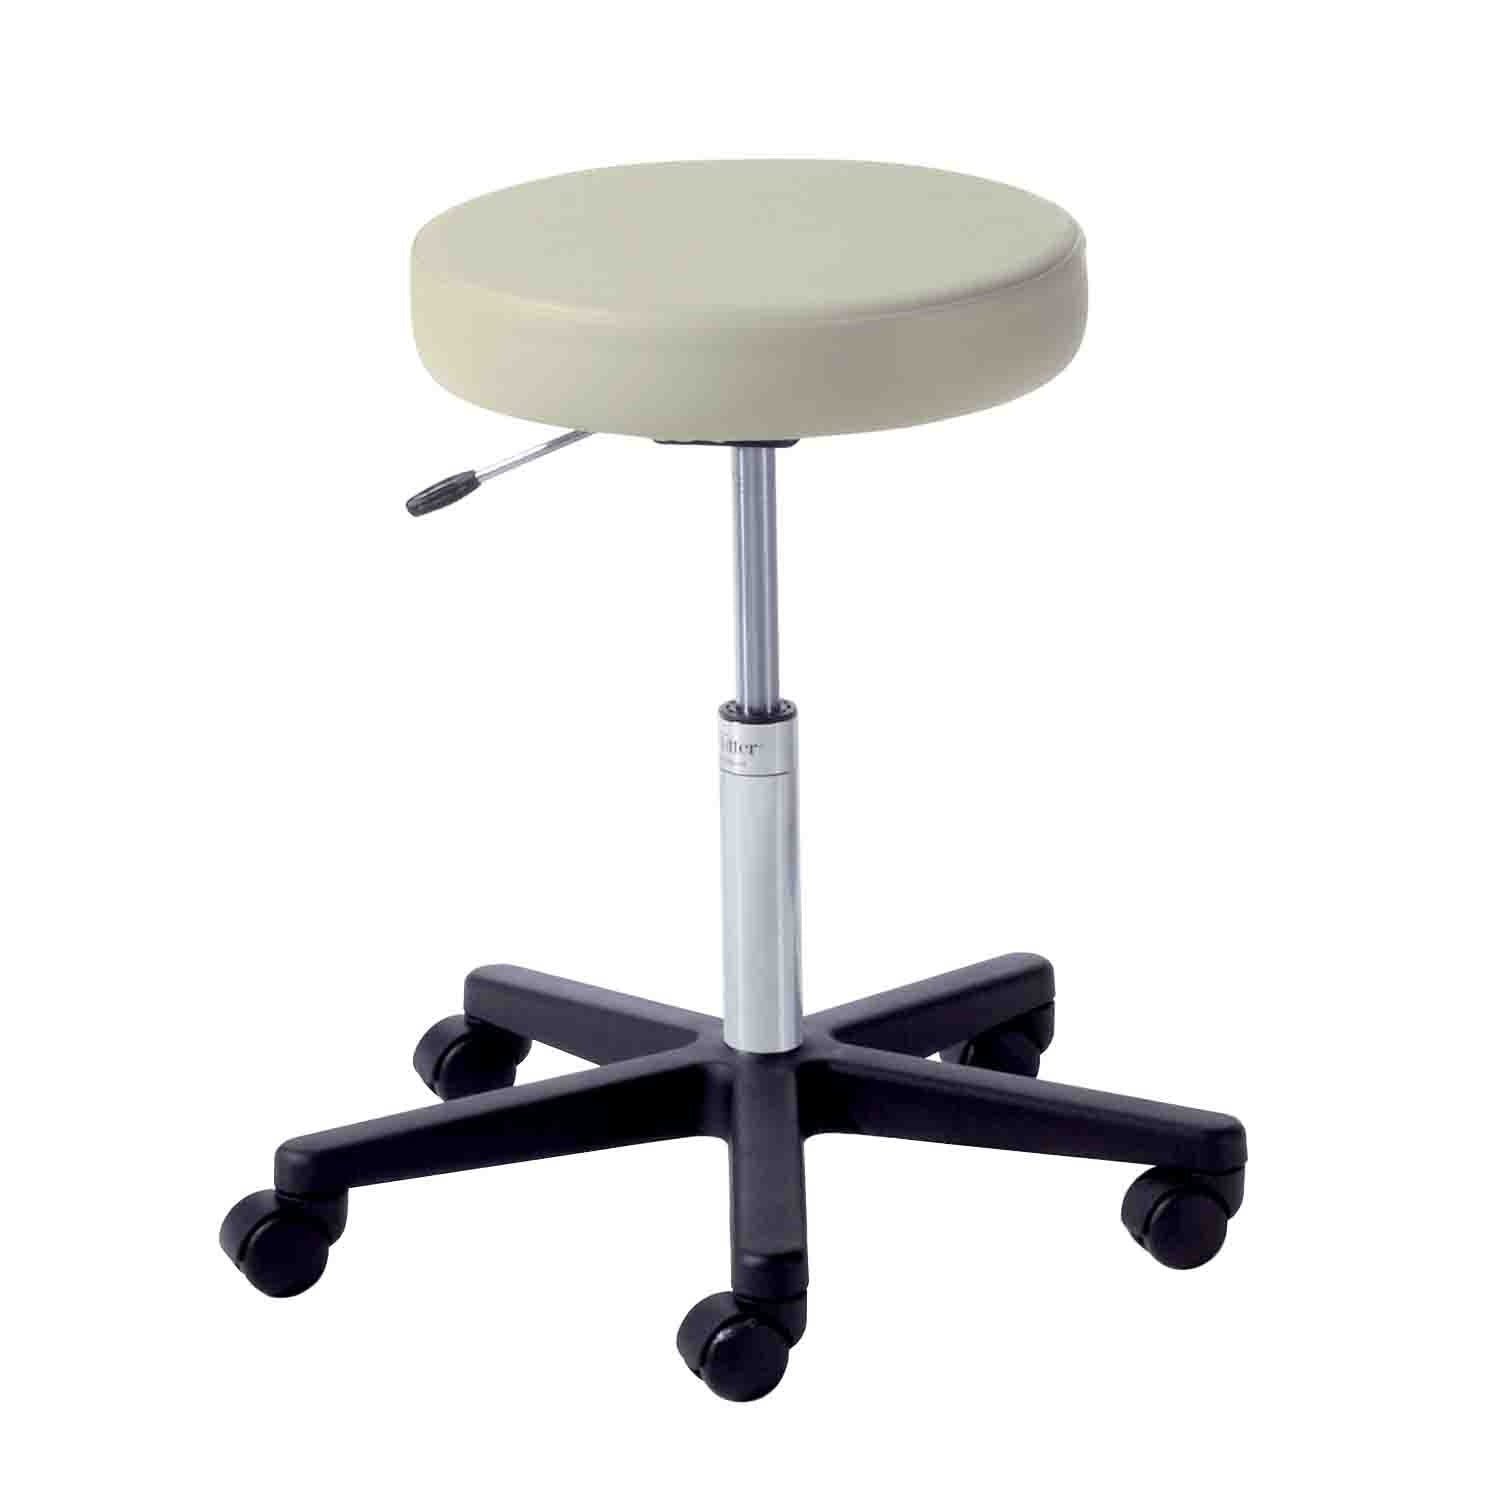
Ritter 272 Basic Air Lift Stool
The Ritter 272 Air Lift Stool provides optimal support, comfort, and stability. This model features pneumatic height adjustment to accommodate various working heights. Wide, five-leg caster base for support and stability. Star-shaped base allows closer accessibility to the patient. Heavy duty, dual-wheel, hooded casters for quiet maneuverability over all surface types.
Brand: Midmark
Category: Business & Industrial > Medical > Medical Furniture